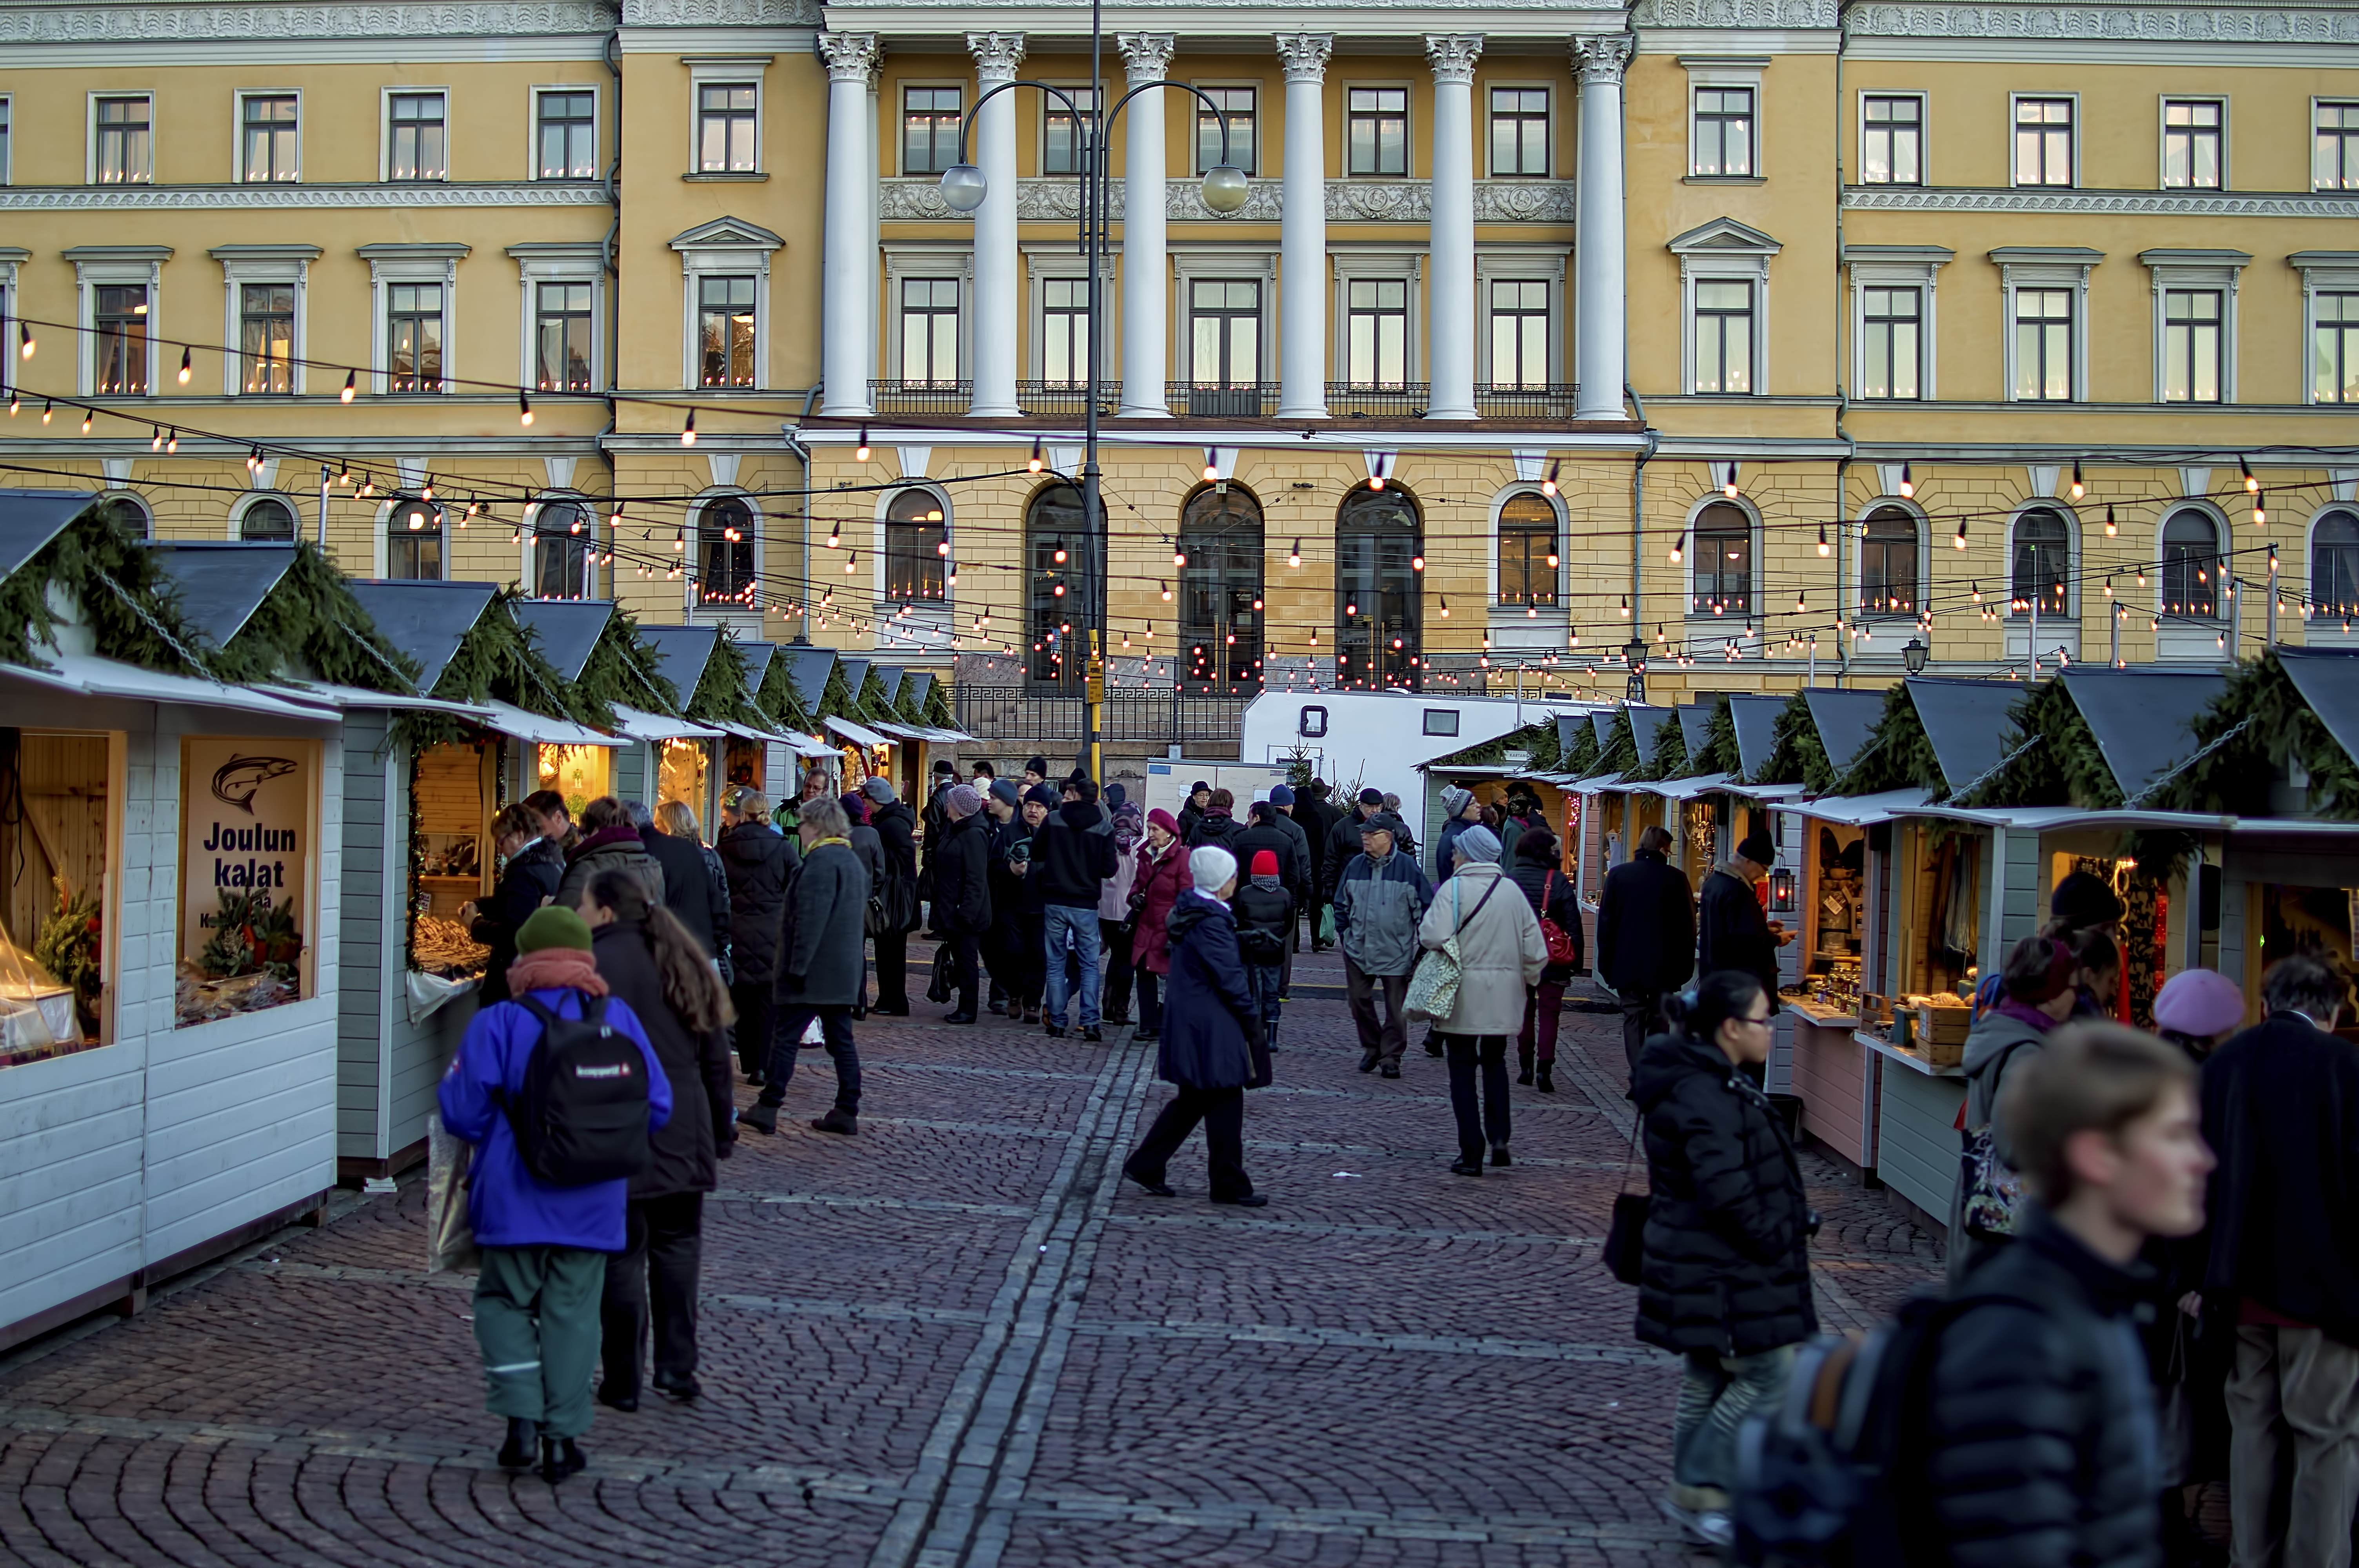
square, market, christmas, 2014, cool image, finland, helsinki, senate, cool photo, i, markkinat, tuomaan